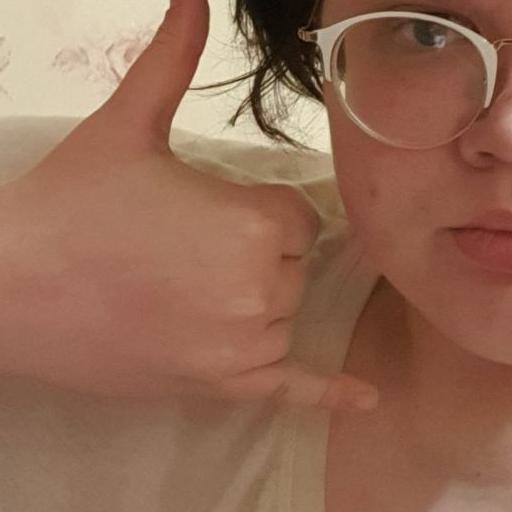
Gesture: call